XEMAS-AM

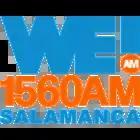
Logo as "We 1560", a partial simulcast of XHWE-FM in Irapuato

XERX-AM received its concession on March 1, 1948. Ernesto Bravo Vargas owned the station until 1971, when it was acquired by Radio Grupo Antonio Contreras and became XEMAS-AM.